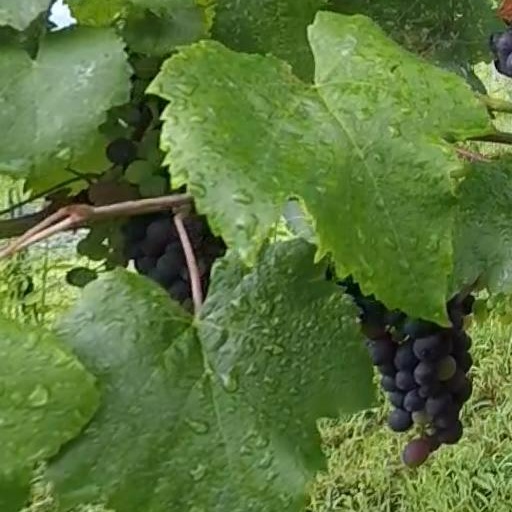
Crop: grape